Simson (company)

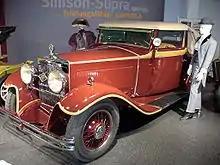
Simson-Supra eight-cylinder, 4.7-litre Model A in the Suhl vehicle museum

In 1925 Simson introduced its first six-cylinder car, the model J. Its SOHC, 3.1 litre engine produced 60 bhp, giving it a top speed. In 1926 this was succeeded by the model R, which produced similar performance with an OHV pushrod engine.